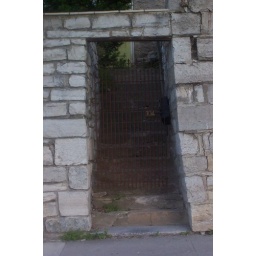
Steps behind the iron gate in the stone wall